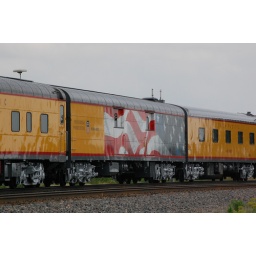
This baggage car was part of the EB officer's special spotted in Eastern IA on July 7, 2010